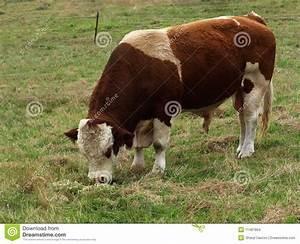
cow